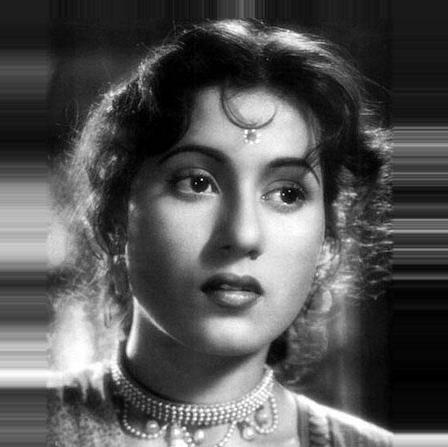
Age: 15